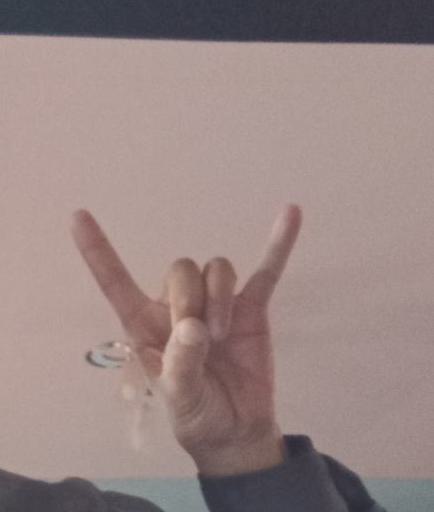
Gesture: rock